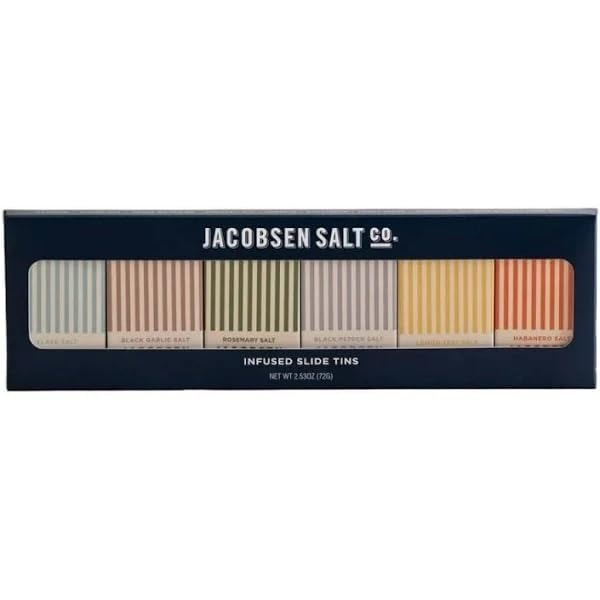
Item Name: Jacobsen Salt C, Infused Slide Tin Collecti, 2.53 Ounce
Value: 2.53
Unit: Ounce

Price: 39.99